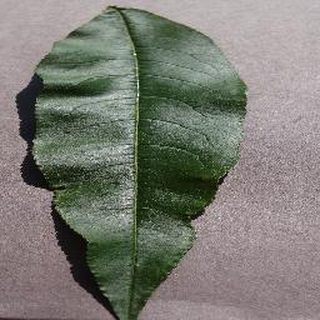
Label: healthy_peach